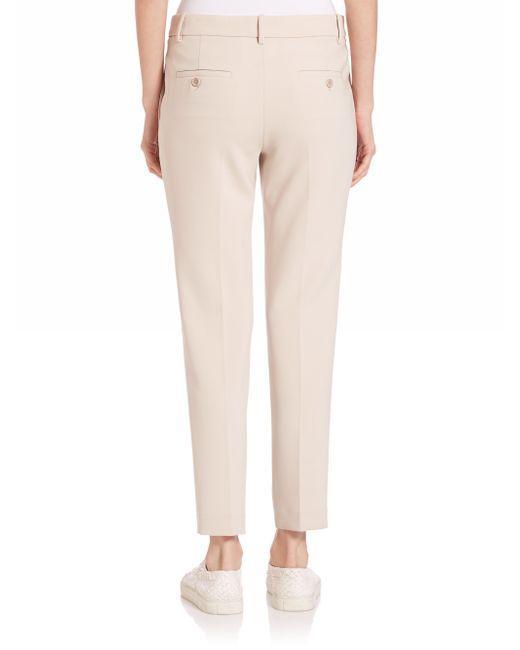
Hellbeige Slacks-Hose für Freizeit- und Bürokleidung